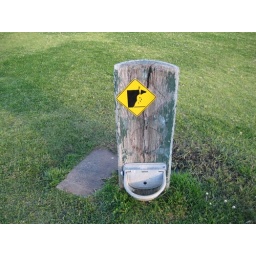
a hilarious sign near the beach